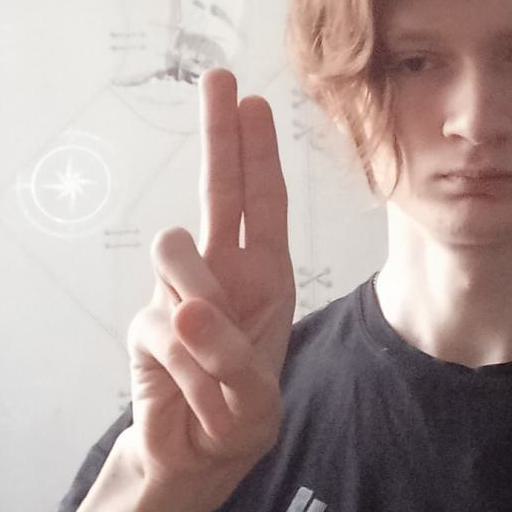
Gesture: two_up